Battle of Thiepval Ridge

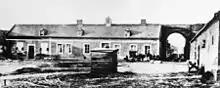

The German front position was held by the 7th Division, 8th Division and the 26th Reserve Division, from Courcelette westwards to Thiepval. The village was garrisoned by two regiments, one attached from the 2nd Guard Reserve Division; the ground from Thiepval to St Pierre Divion was held by a regiment detached from the 52nd Division. The German front position on the south face of Thiepval was about in front of the village; about back was the second line, ("Stuff Trench" to the British and "Regina Trench" to the Canadians) about and another further back was the third line, (Grandcourt Trench). The cellars under Thiepval Château had been extended into a complex of tunnels used as storehouses and shelters. A sunken road running up the middle of the village to the cemetery had been lined with dug-outs and in the original front-line to the west were dug-outs.